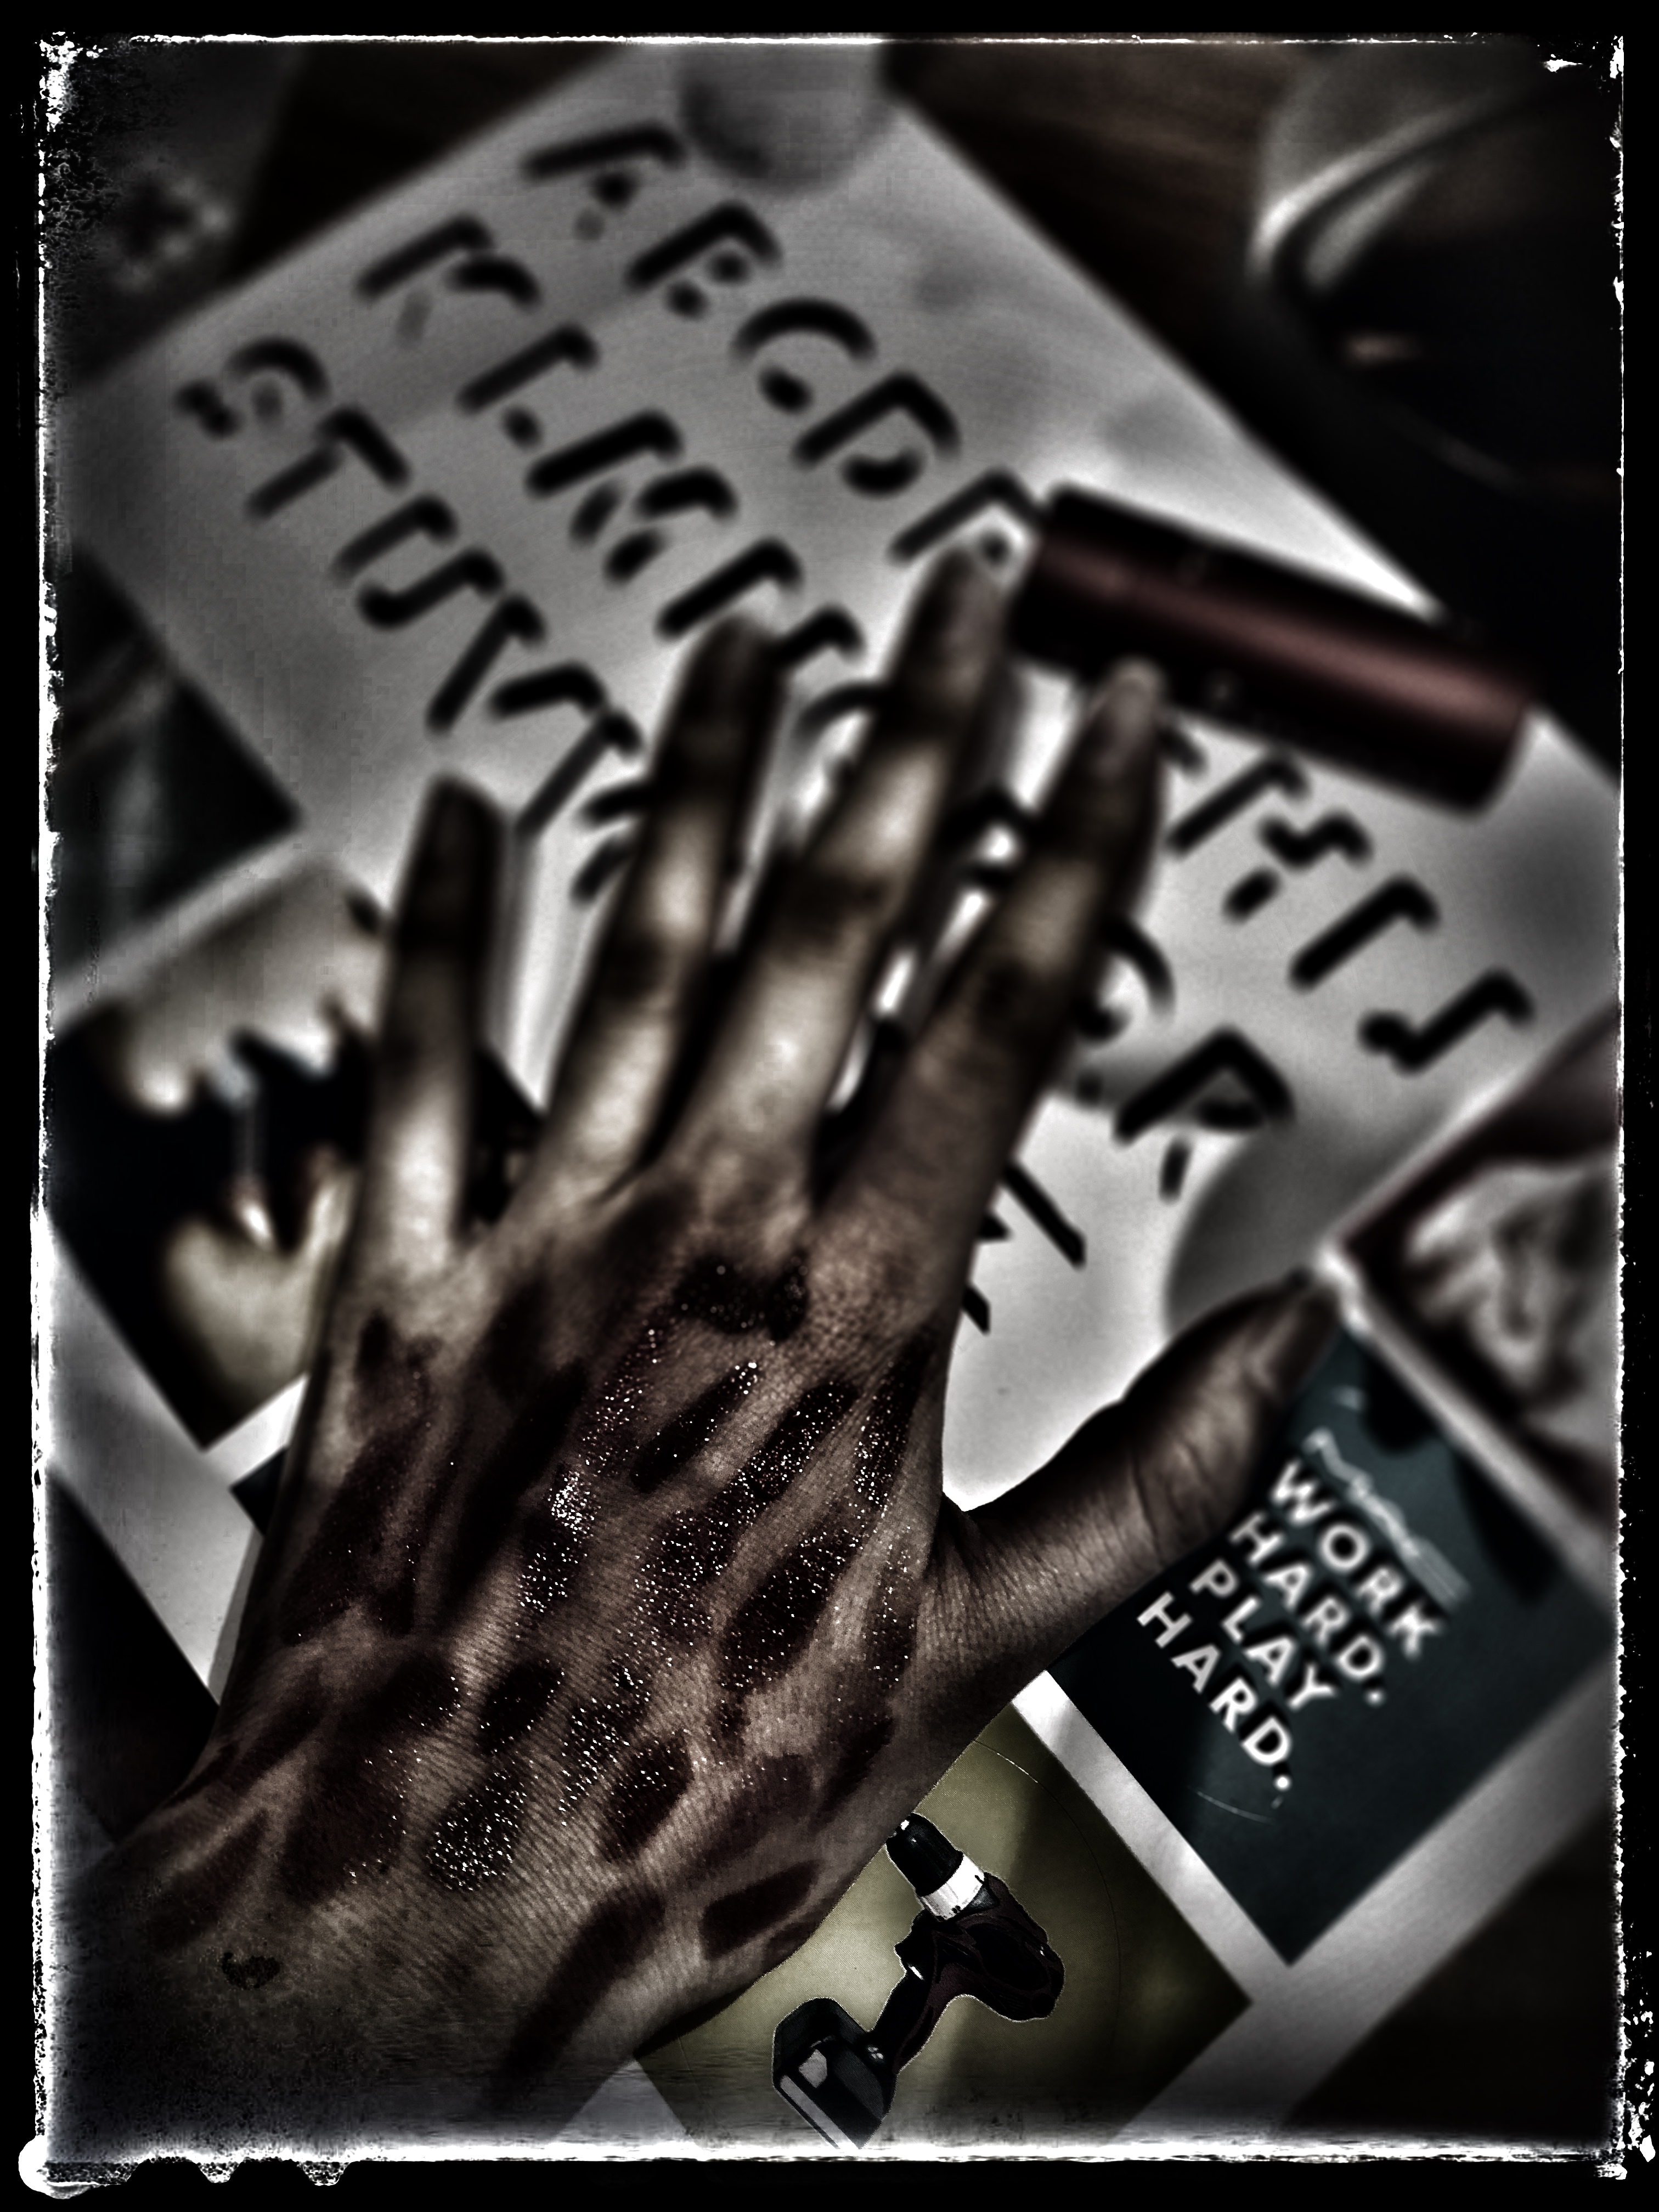
hand, black and white, text, font, monochrome photography, monochrome, poster, graphics